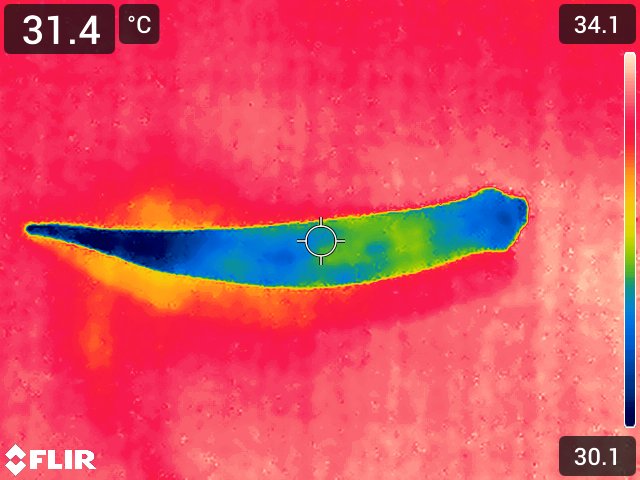
Maturity: adequate_matured